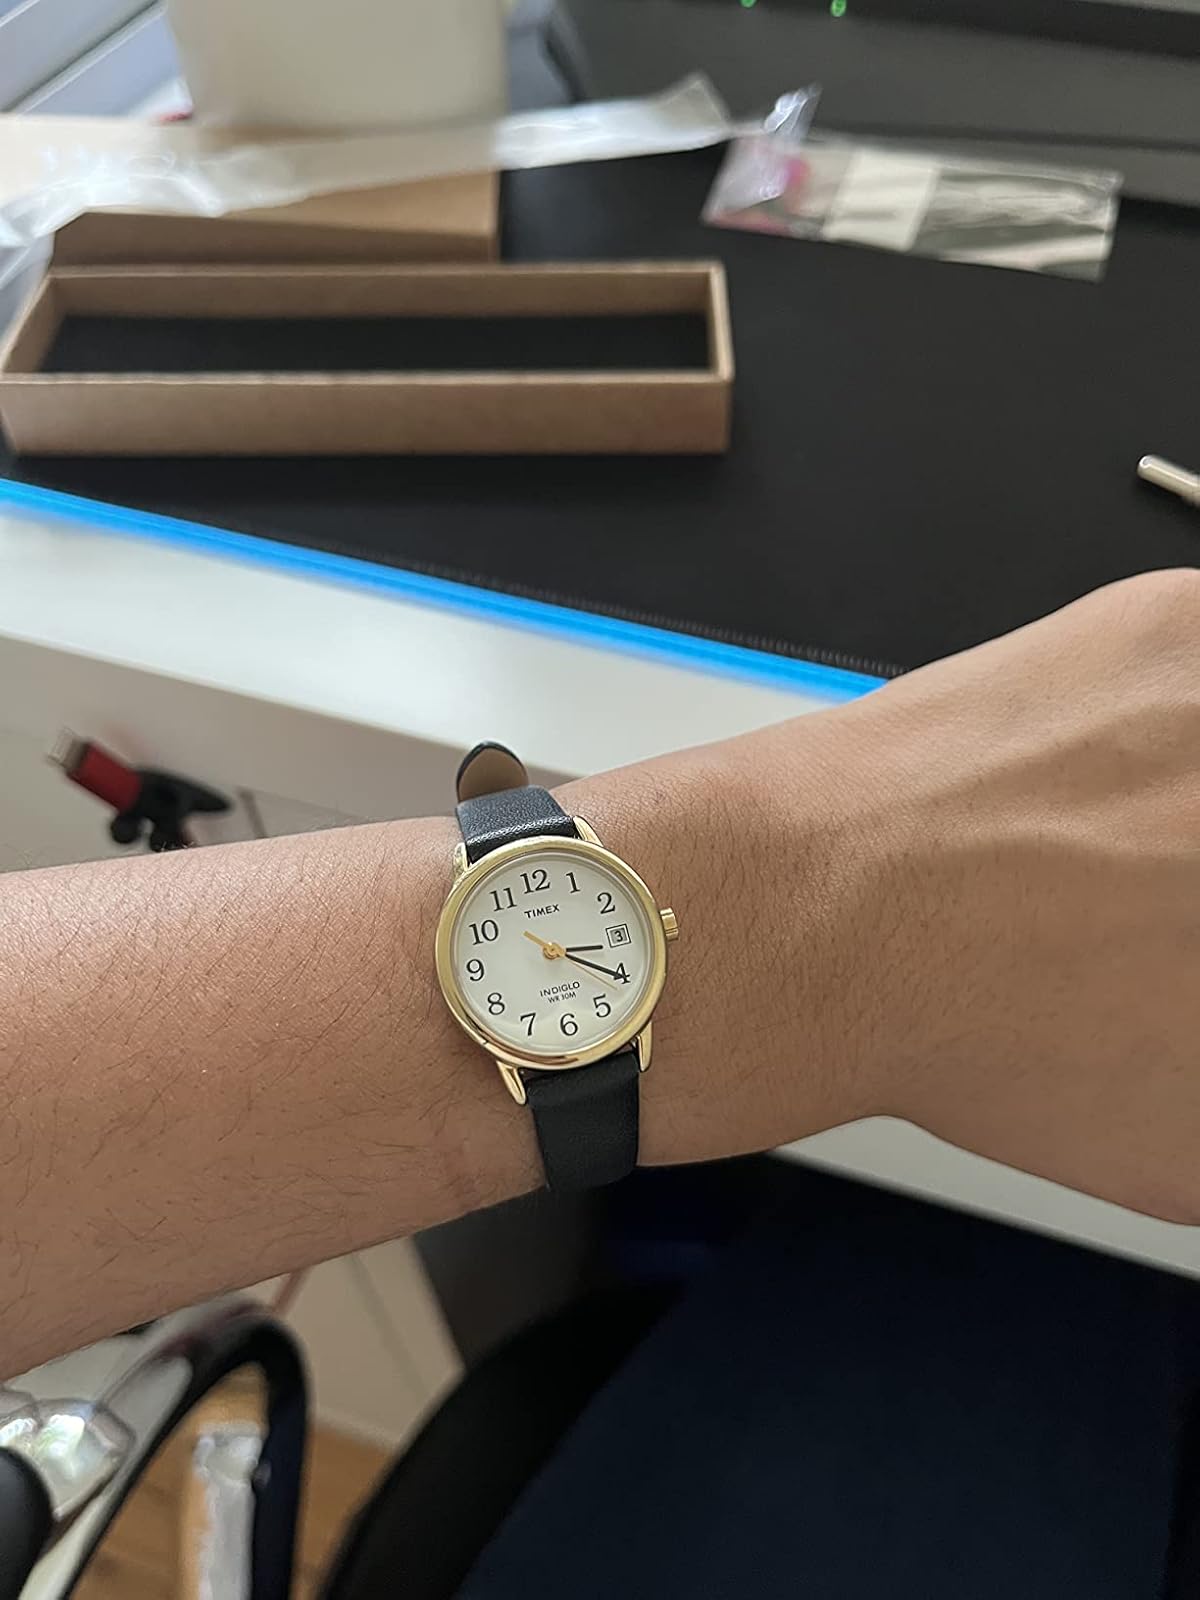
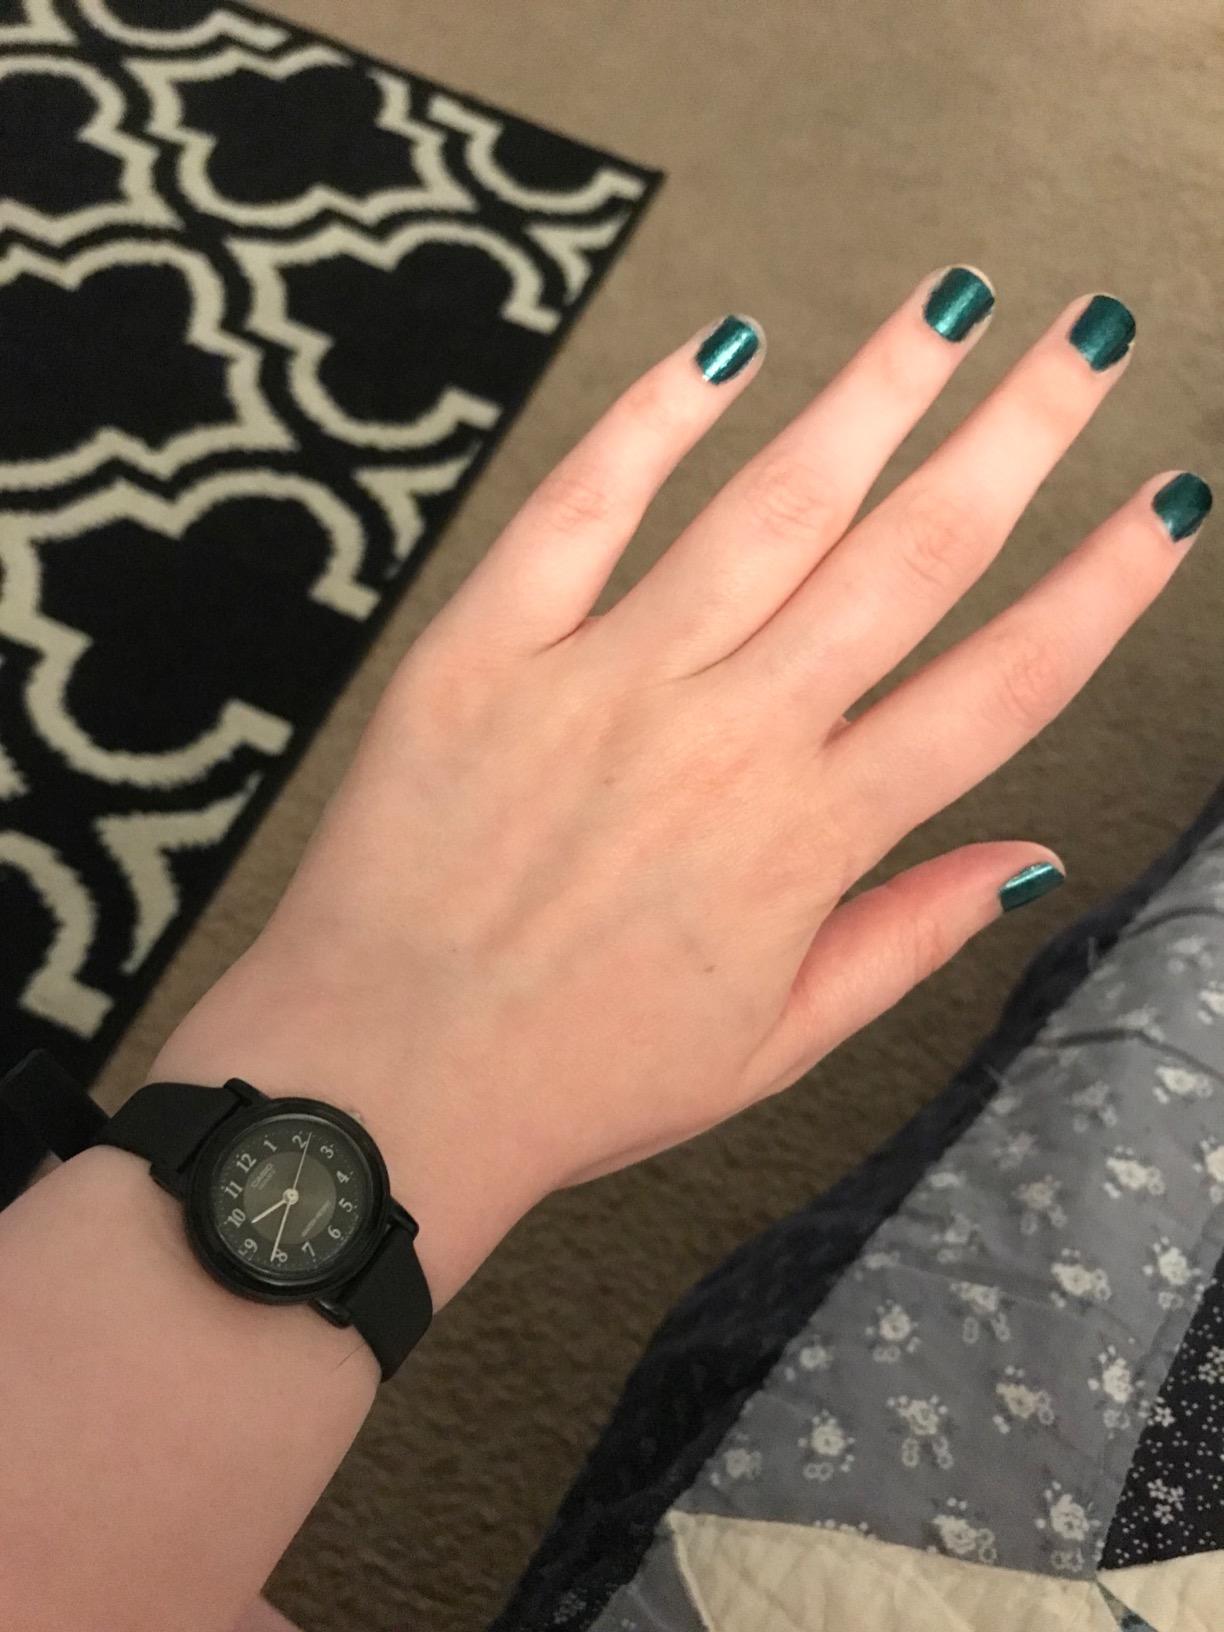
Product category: accessories_watch
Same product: no